Berend Tobia Boeyinga

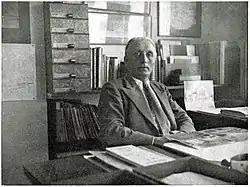
Berend Tobia Boeyinga

Berend Tobia Boeyinga (Noord-Scharwoude, 27 March 1886 - Amsterdam, 6 November 1969) was a Dutch architect noted for his Calvinist church buildings and as a practicing member of the Amsterdam School.